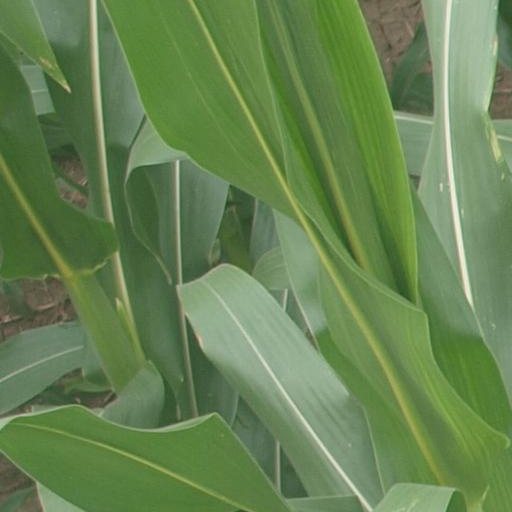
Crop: maize; corn